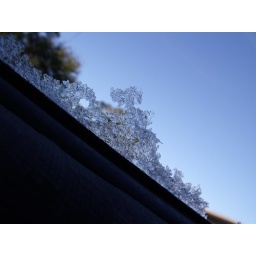
today's frost against the glorious cold winter blue sky